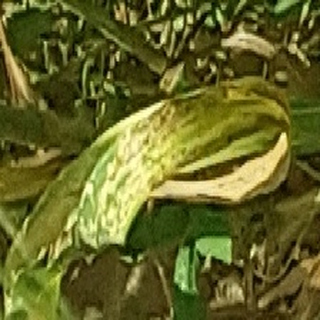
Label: wheat_yellow_rust